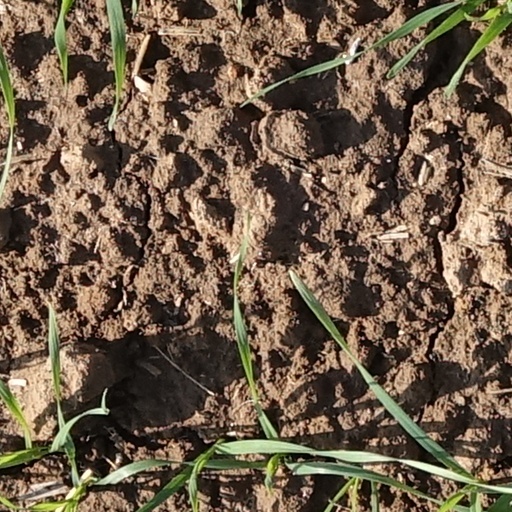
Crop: wheat